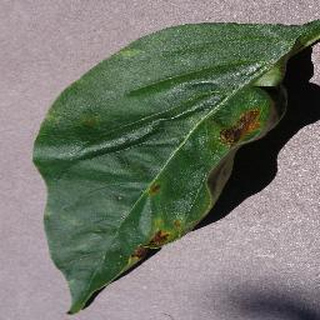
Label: bell_pepper_bacterial_spot